Malolos

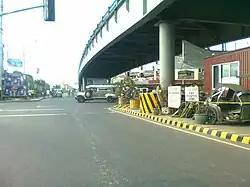
The Malolos Steel Flyover

The construction of the Malolos flyover in summer of 2004 marked a new milestone being the first in the city. The structure, part of the former Philippine President Gloria Macapagal Arroyo's Bridge Program, was constructed in a record-breaking 60 days only according to the Department of Public Works and Highways. The structure was built to solve daily traffic jams, which have become a bane to motorists and to employees in both private and government offices in the city. This remarkable feat hastened not only the city's development in commerce and trade but also that of its neighboring municipalities as well.